John Chipman Kerr

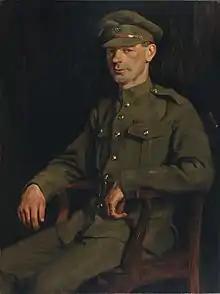
portrait painted by A. Y. Jackson

John Chipman Kerr VC (January 11, 1887 – February 19, 1963), was the twenty-first Canadian recipient of the Victoria Cross, the highest and most prestigious award for gallantry in the face of the enemy that can be awarded to British and other Commonwealth forces.